Transport in Norway

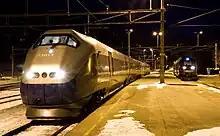
NSB type 73A at Dombås Station

The main railway network consists of of standard gauge lines, of which is double track and high-speed rail (210 km/h) while 62% is electrified at . The railways transported 56,827,000 passengers 2,956 million passenger kilometers and 24,783,000 tonnes of cargo 3,414 million tonne kilometers.